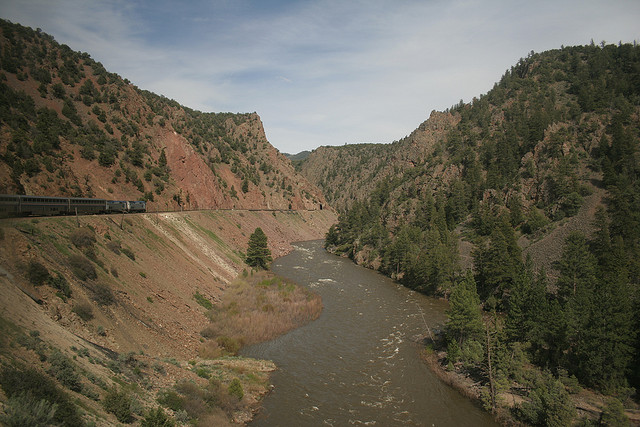
a train going along a cliff side track with some water below

a train that is on side of a hill next to a river